Enforcer (battering ram)

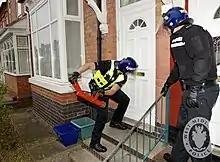
An Enforcer ram of the West Midlands Police in use during Operation Intrusive, 2013

Enforcer (also known informally as a "Rammit", "the Sam", "Donker", "Sam", "Bosher", and "the big red key") is the term given to a specially designed manual battering ram manufactured by Sigma Security Devices Ltd and currently used by British police and armed forces, fire services and other agencies to aid in gaining entry to premises.